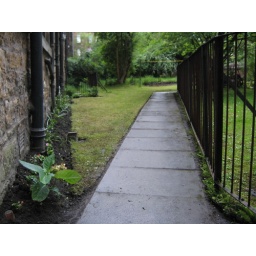
Looking up the path and the now much tidier flower bed around the back.